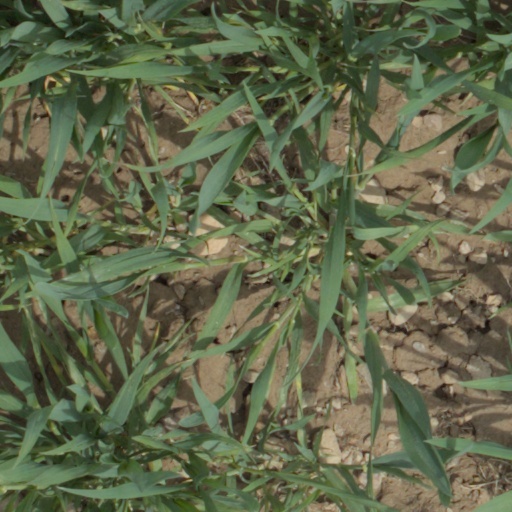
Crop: wheat